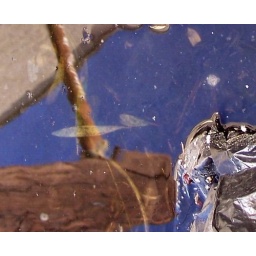
..of a telephone pole in a puddle. The shiny object in the lower, right hand corner is a garbage bag.